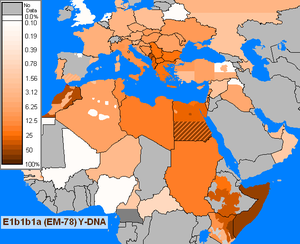
La génétique de la population marocaine compte l'histoire de la génétique du peuple du Maroc, et l'influence de ses ancêtres sur les populations mondiales.